Florianópolis

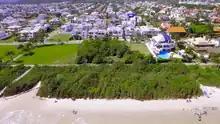
Luxury houses in Jurerê Internacional.

Outdoor sports, including diving, hang gliding, rowing, paragliding, and mountain biking, as well as surfing, are common on the island.